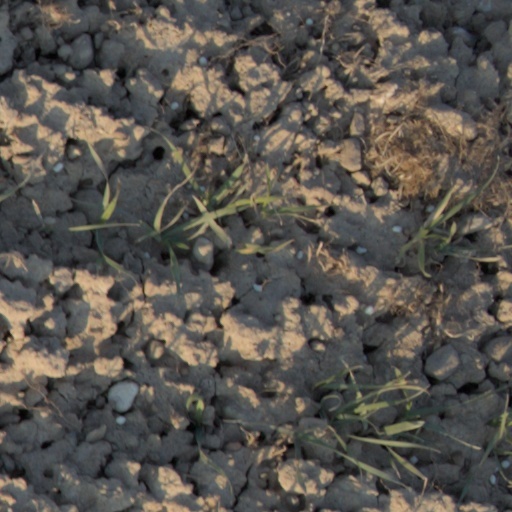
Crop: wheat